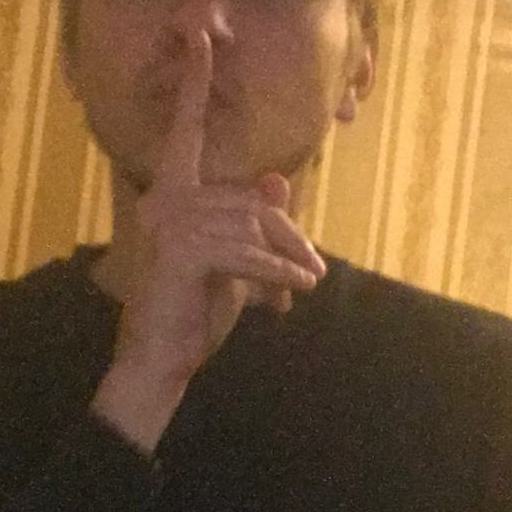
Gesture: mute